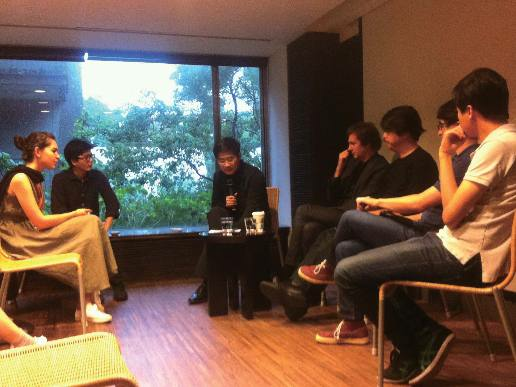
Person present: Yes